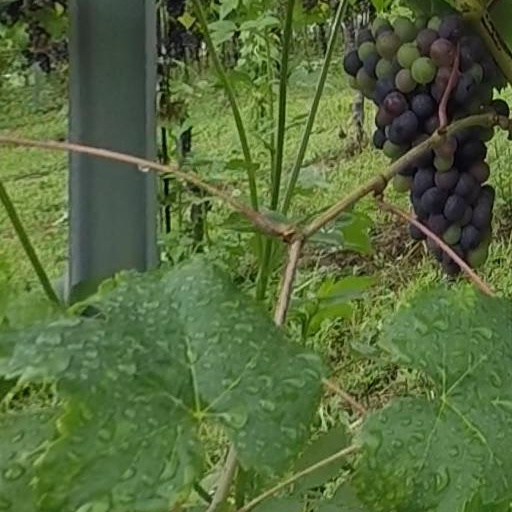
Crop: grape